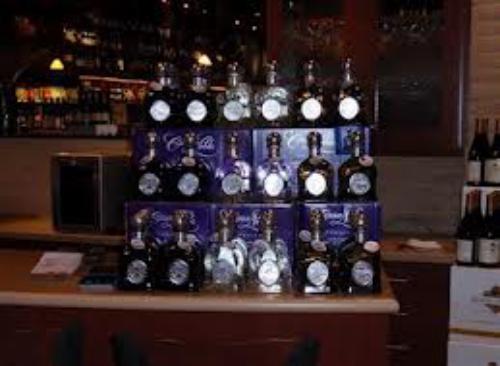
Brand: Casa Noble
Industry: Food